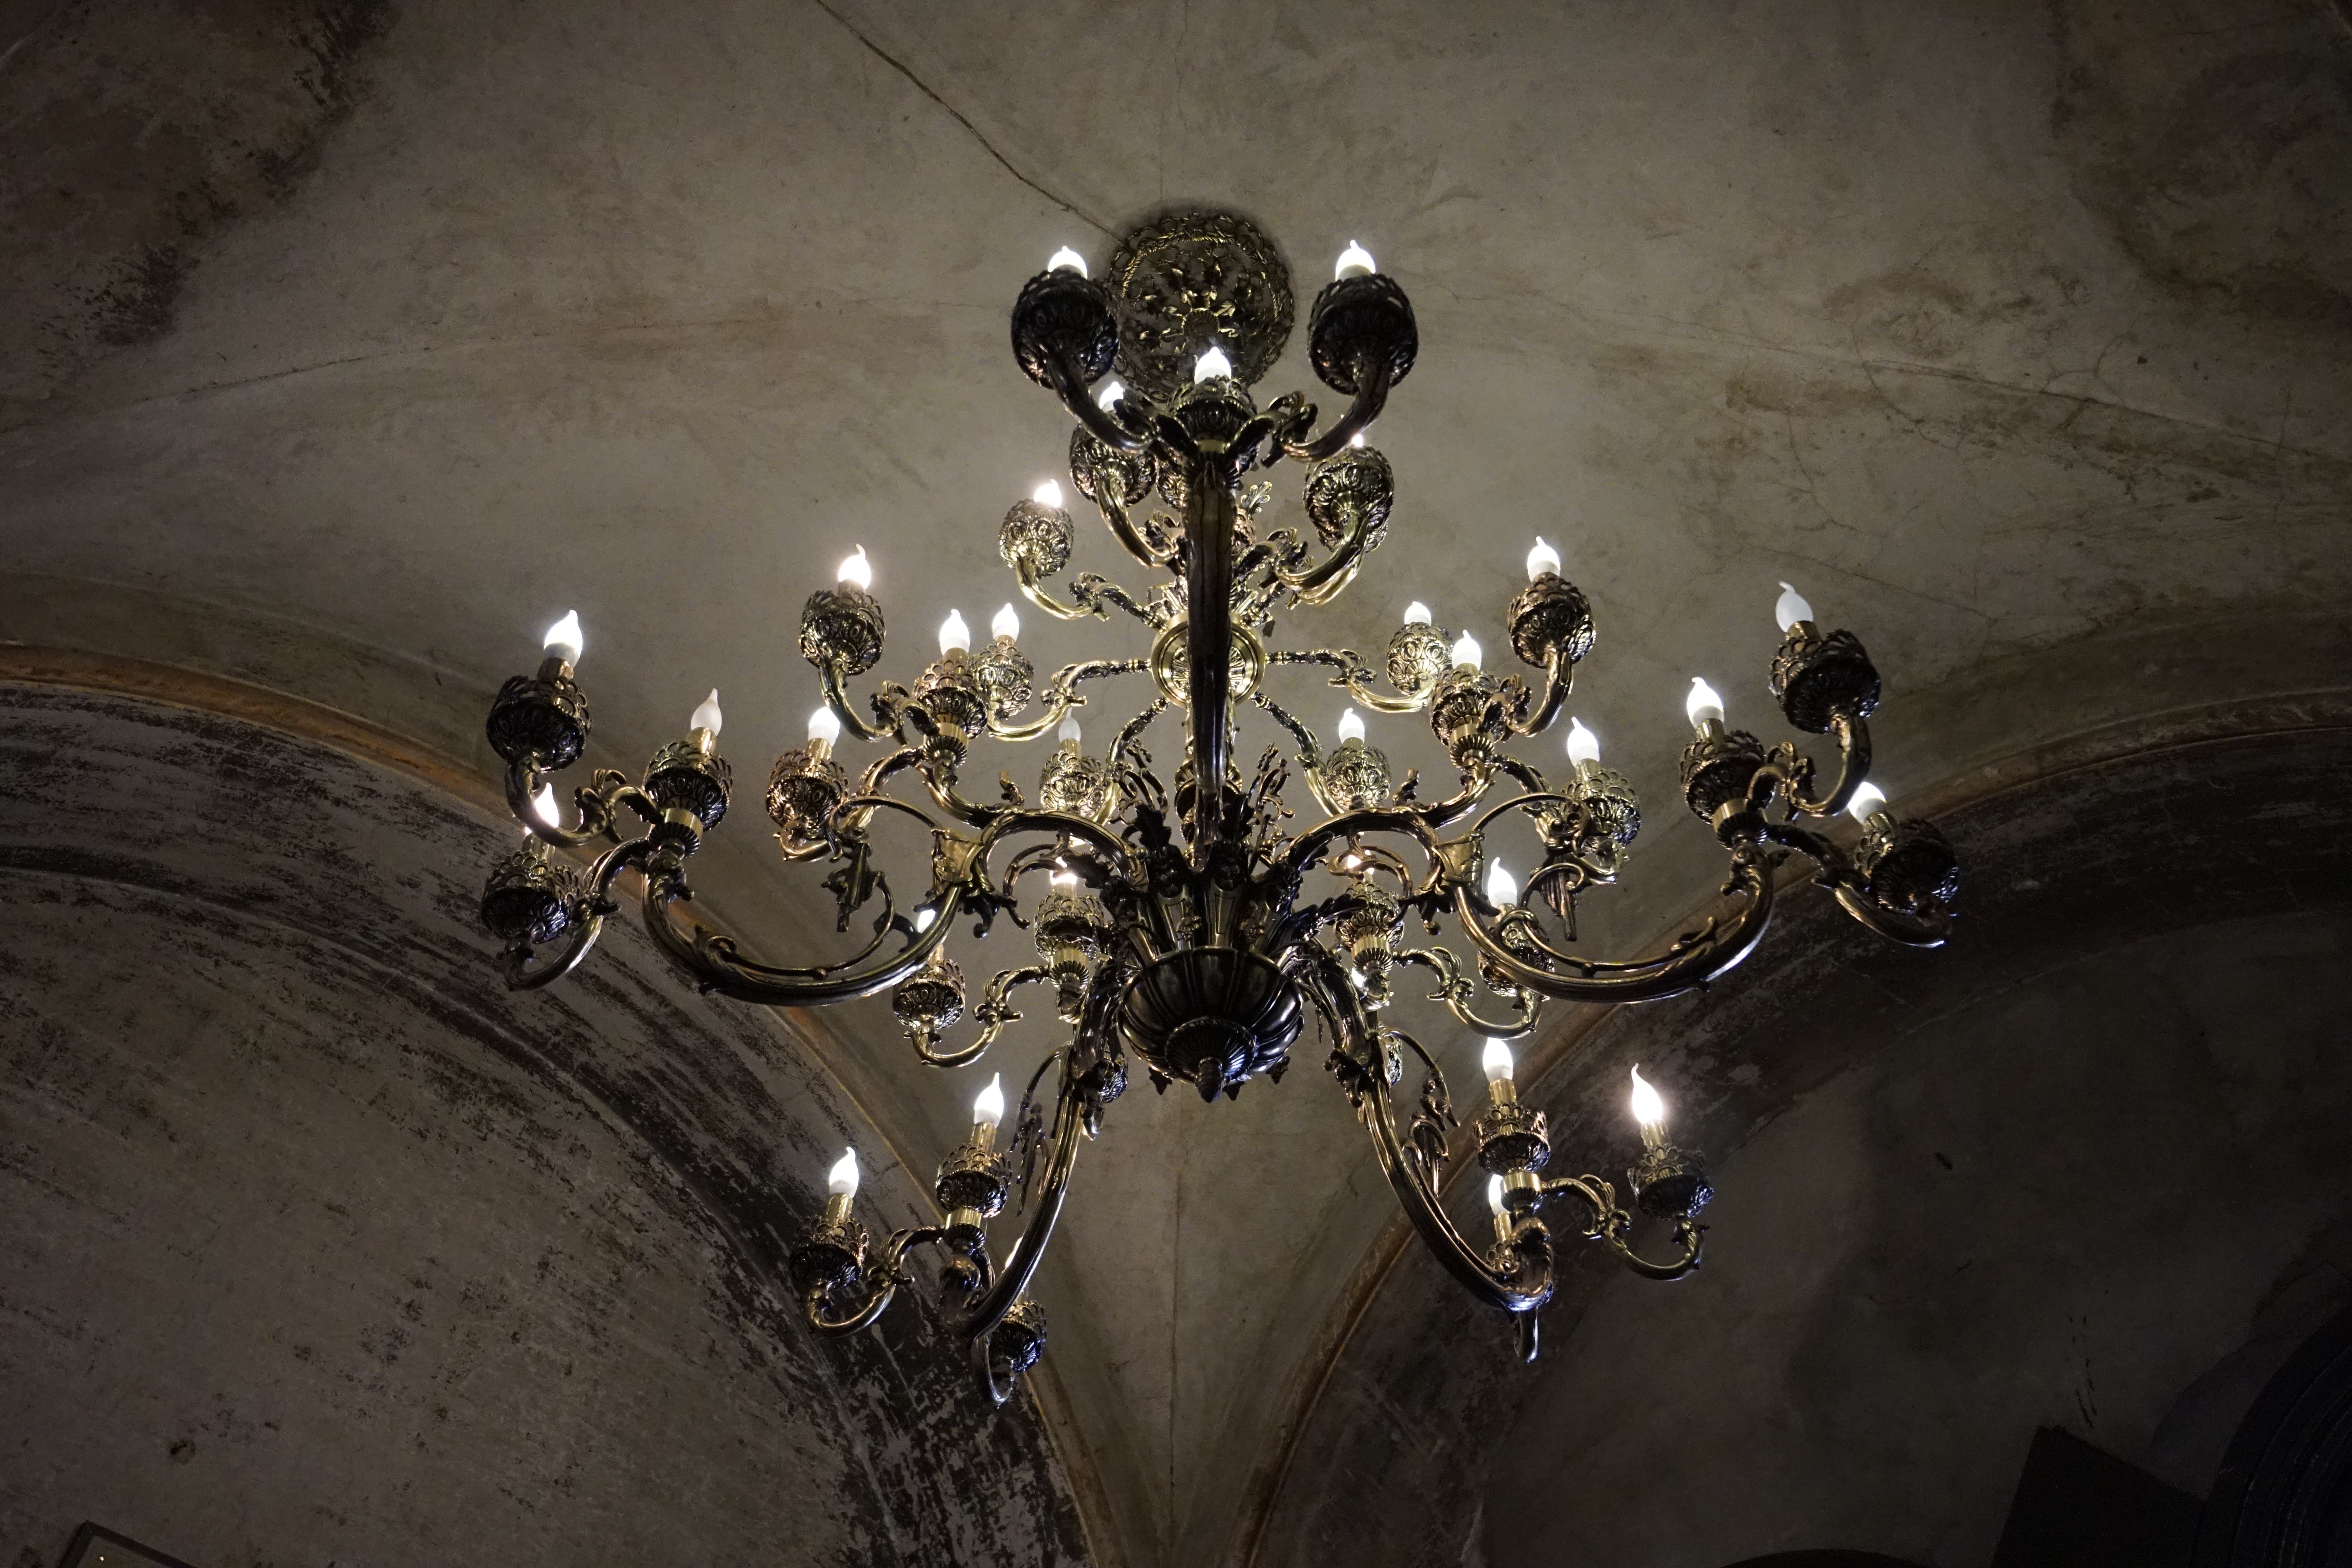
light, roof, old, ceiling, decoration, lantern, darkness, lamp, room, candle, lighting, religious, light fixture, chandelier, traditional